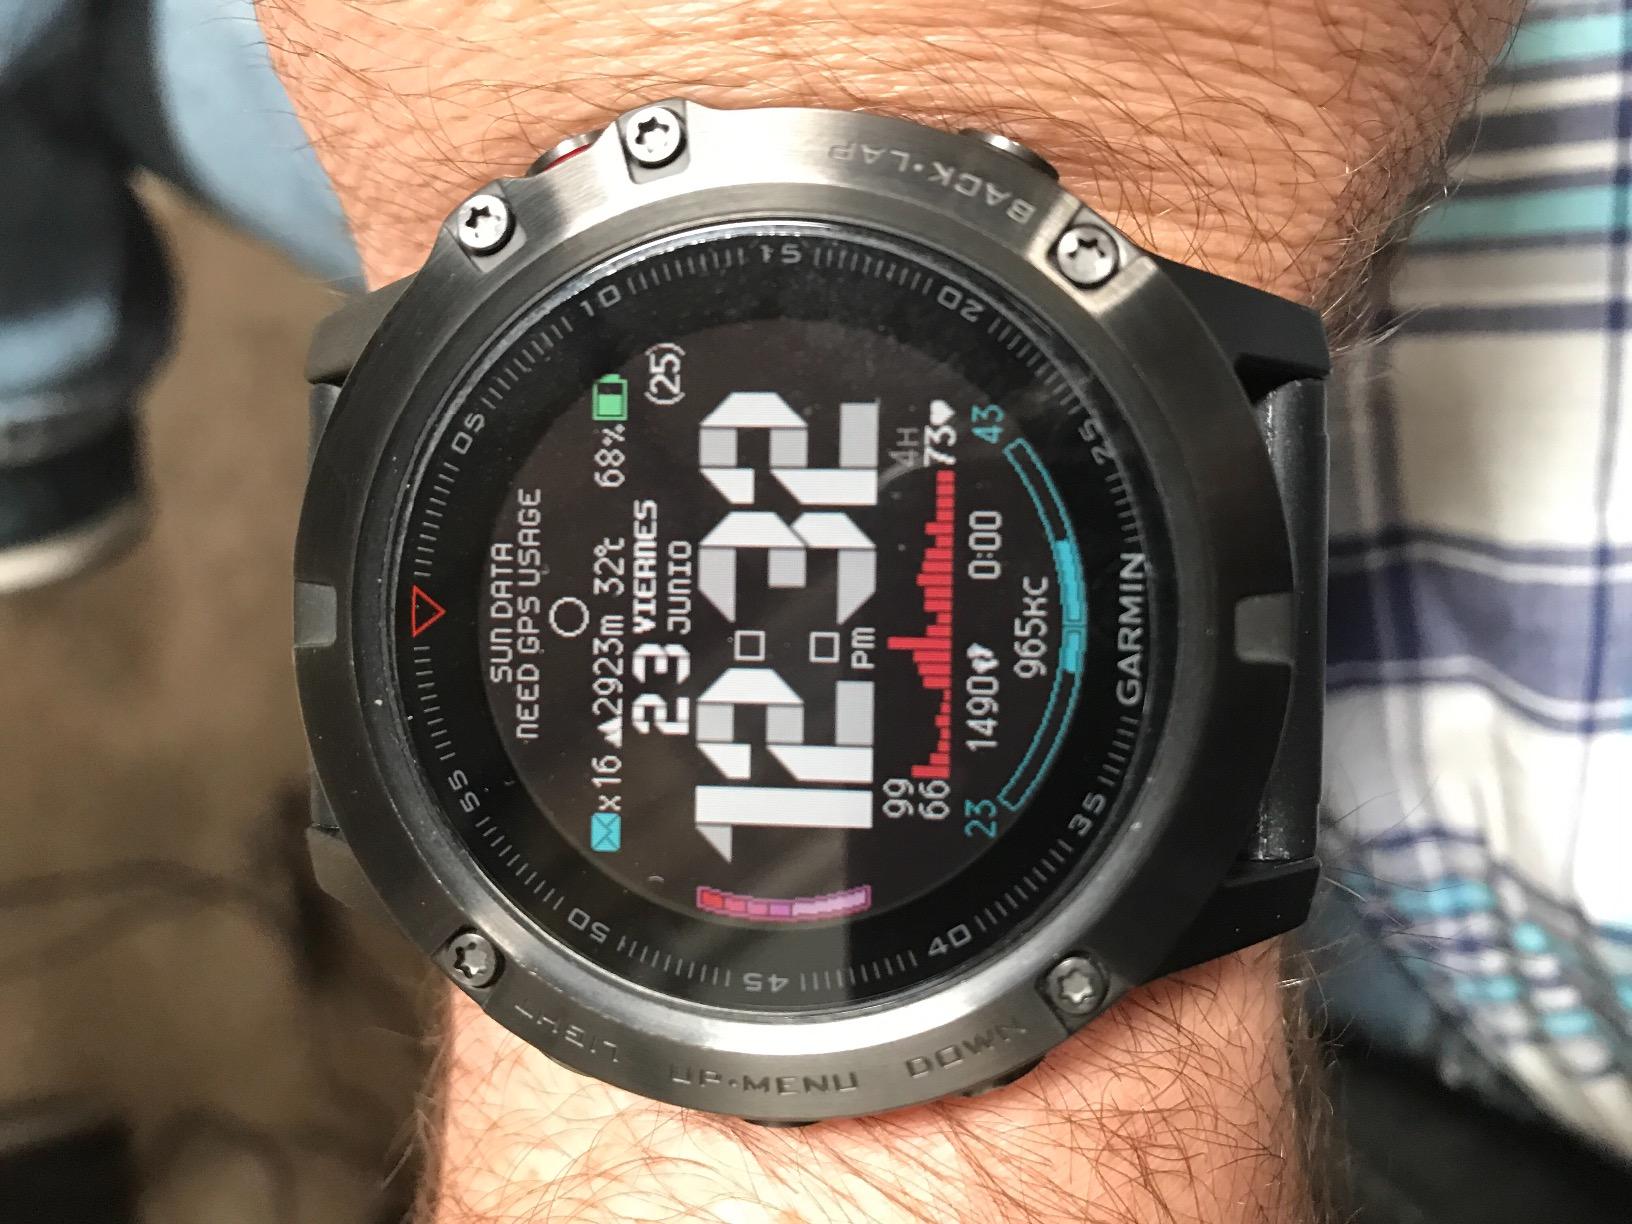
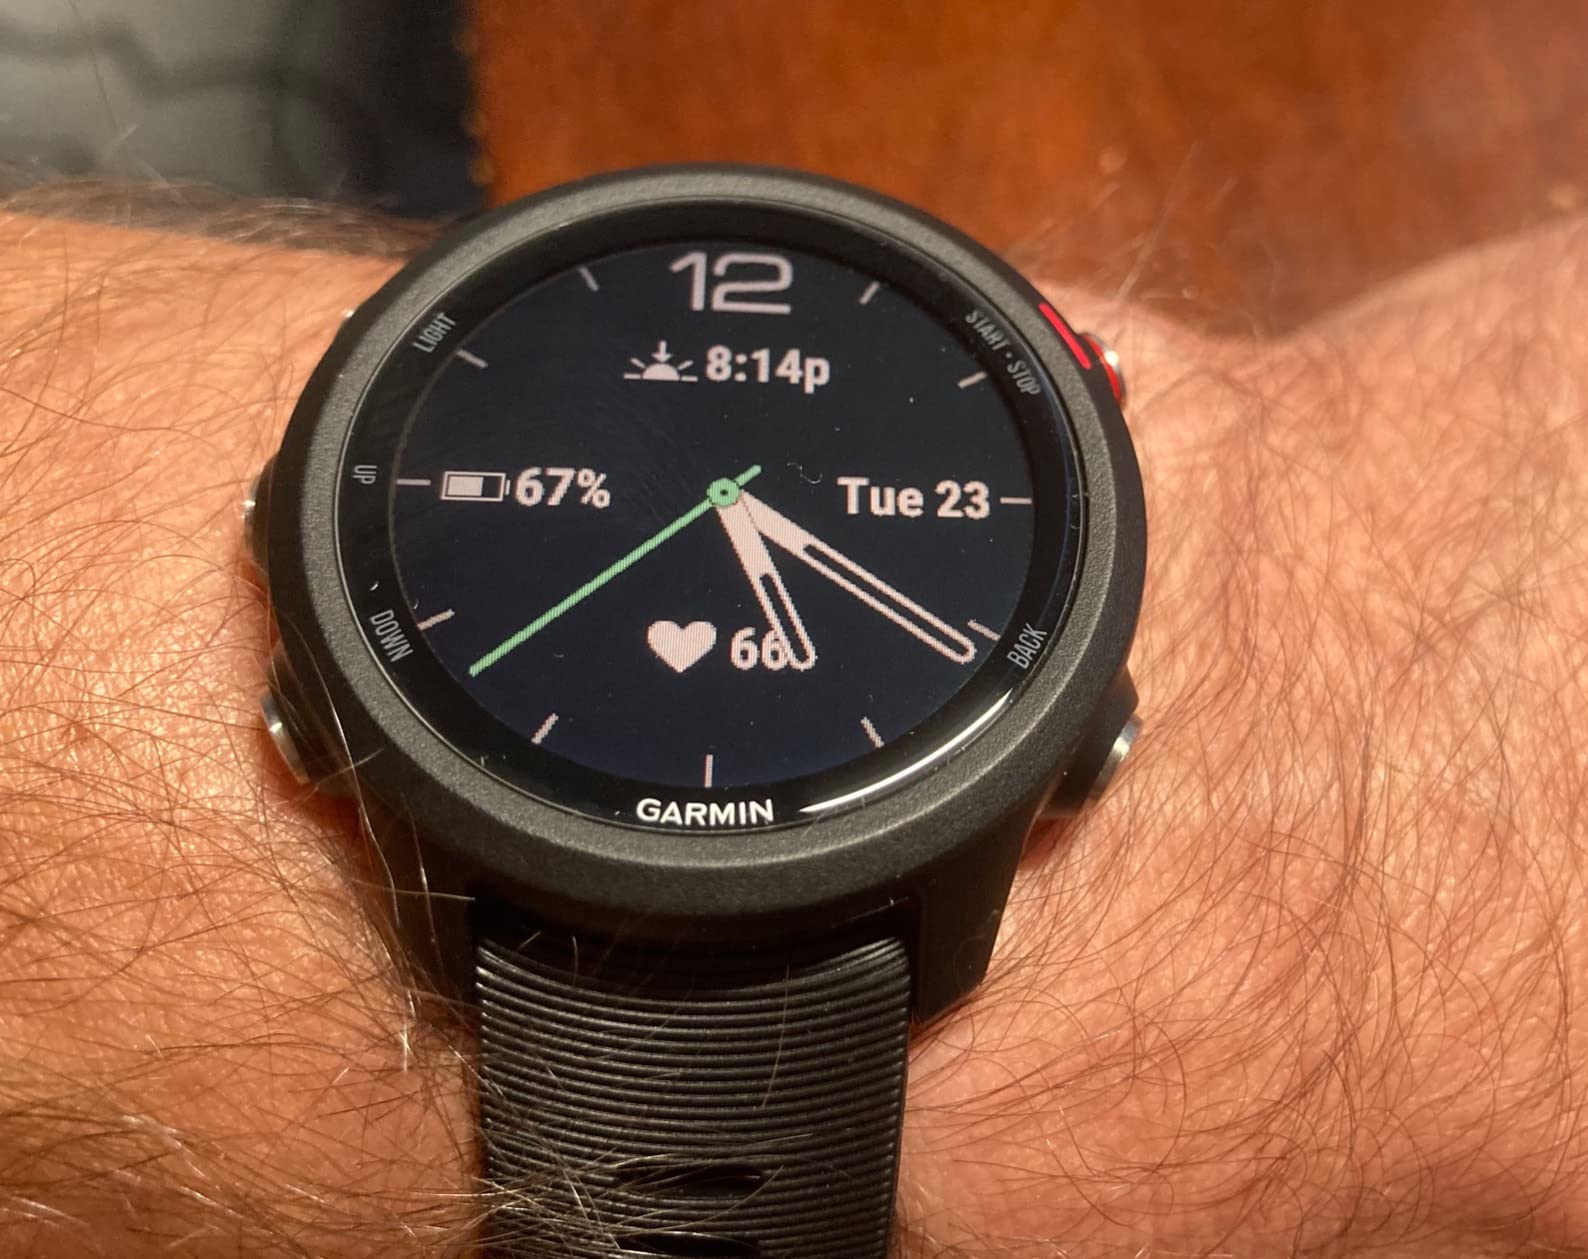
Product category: smartwatch
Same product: no